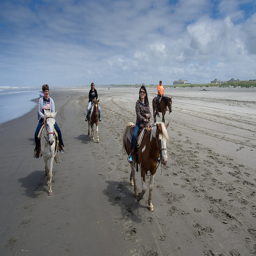
Group of people ride horses along the side of an open beach.
A group of people riding horses on a sand convered beach.
Group of people ride horses along the beach.
Four people are riding on horseback on the beach.
four people riding horses at the beach on a cloudy day